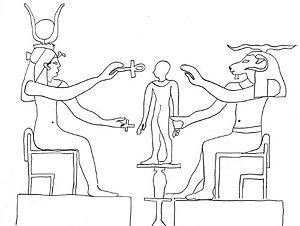
Par l'expression Céramique en Égypte antique on comprend tous les objets de terre cuite en provenance de l'Égypte antique Les récipients de céramique servaient principalement de vaisselle ménagère et étaient utilisés pour le stockage, la préparation, le transport et la consommation des vivres et des matières premières. On y compte les cruches à bière et à vin, les pots à eau, mais aussi les objets largement utilisés dans le ménage, moules à pain, braseros, lampes et pieds supports des récipients à fond rond. D'autres types servent à des emplois rituels. La céramique est souvent retrouvée dans le mobilier funéraire.